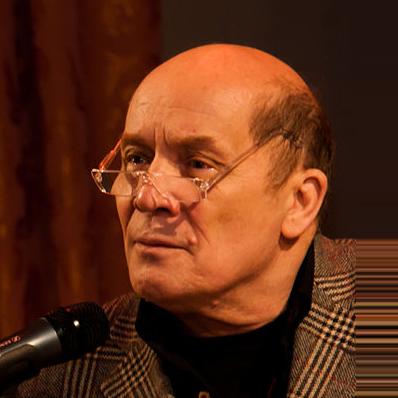
Age: 65